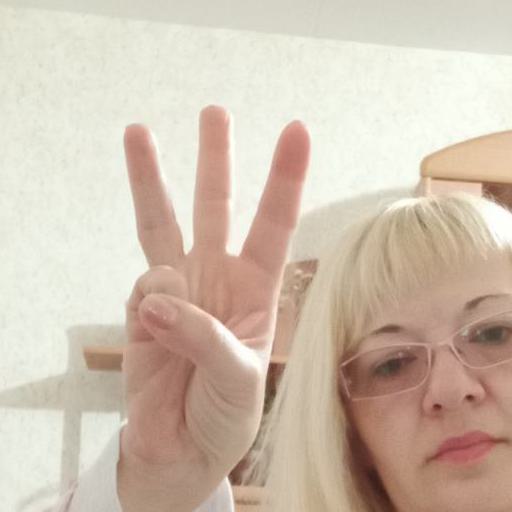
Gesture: three